Dexter Industries

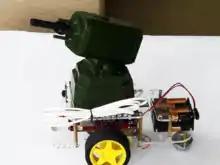
The GoPiGo Raspberry Pi Robot with a USB rocket launcher attached

Dexter Industries produces a flexible motion sensor, a pressure sensor, a temperature sensors, a solar sensor, a GPS sensor, an XBee radio sensor, and others.